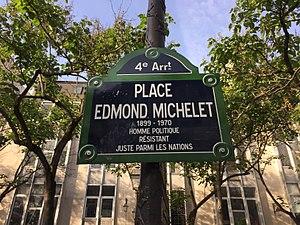
Edmond Charles Octave Michelet est un homme politique français, né à Paris 19ᵉ le 8 octobre 1899, et mort à Brive-la-Gaillarde le 9 octobre 1970. Il est le père de l'écrivain Claude Michelet.